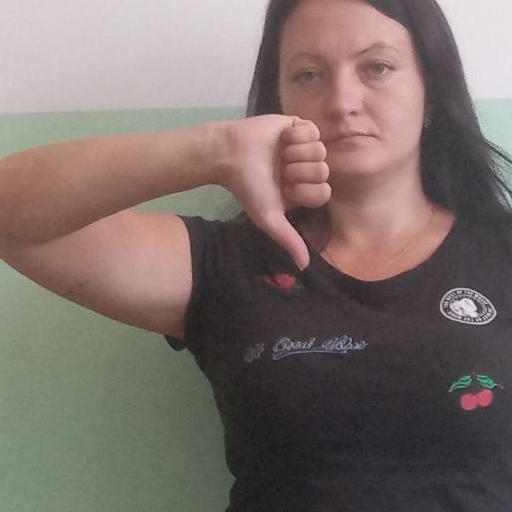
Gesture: dislike